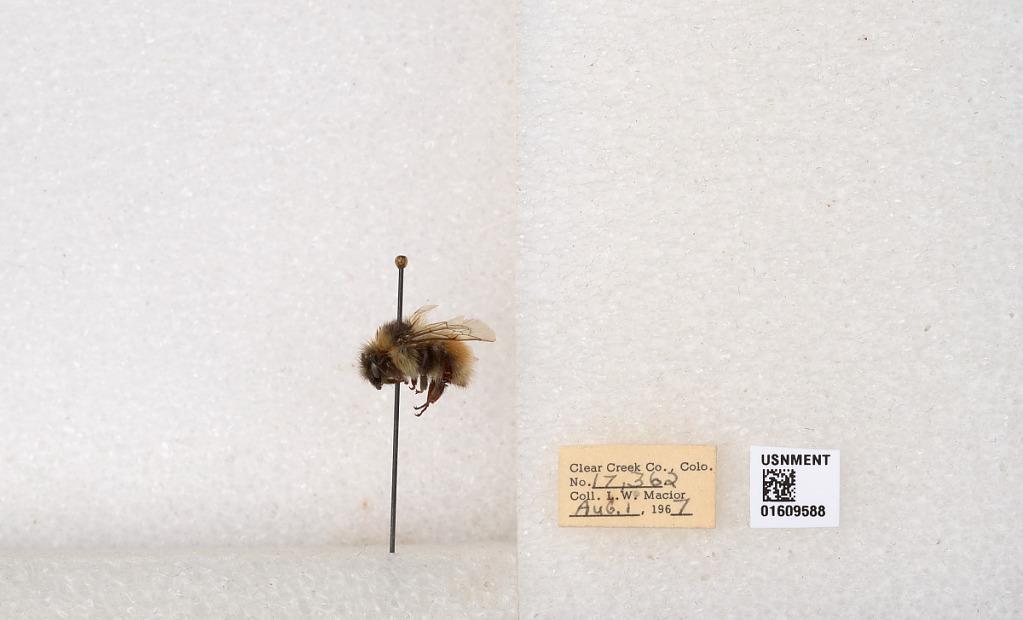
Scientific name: Bombus (Pyrobombus) sylvicola Kirby
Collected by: L. Macior
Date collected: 1967-8-1
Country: United States
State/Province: Colorado
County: Clear Creek
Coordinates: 39.6856, -105.645